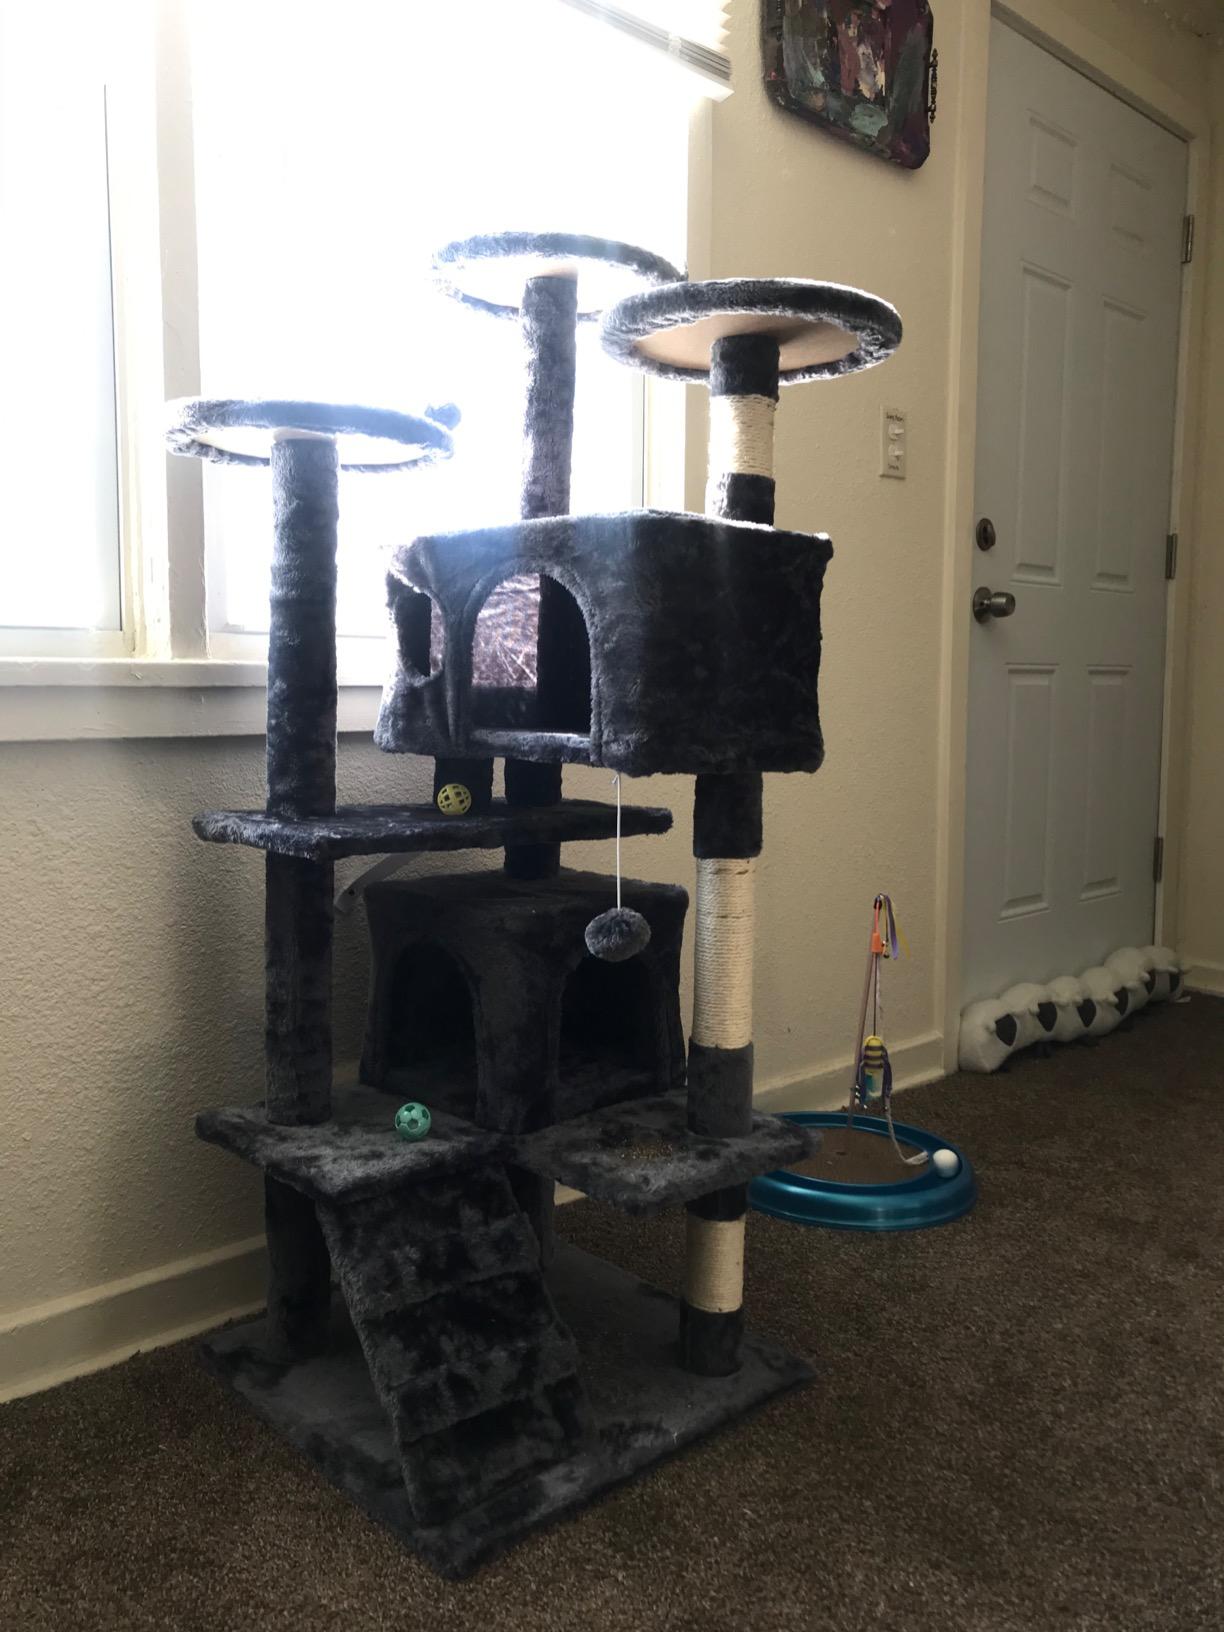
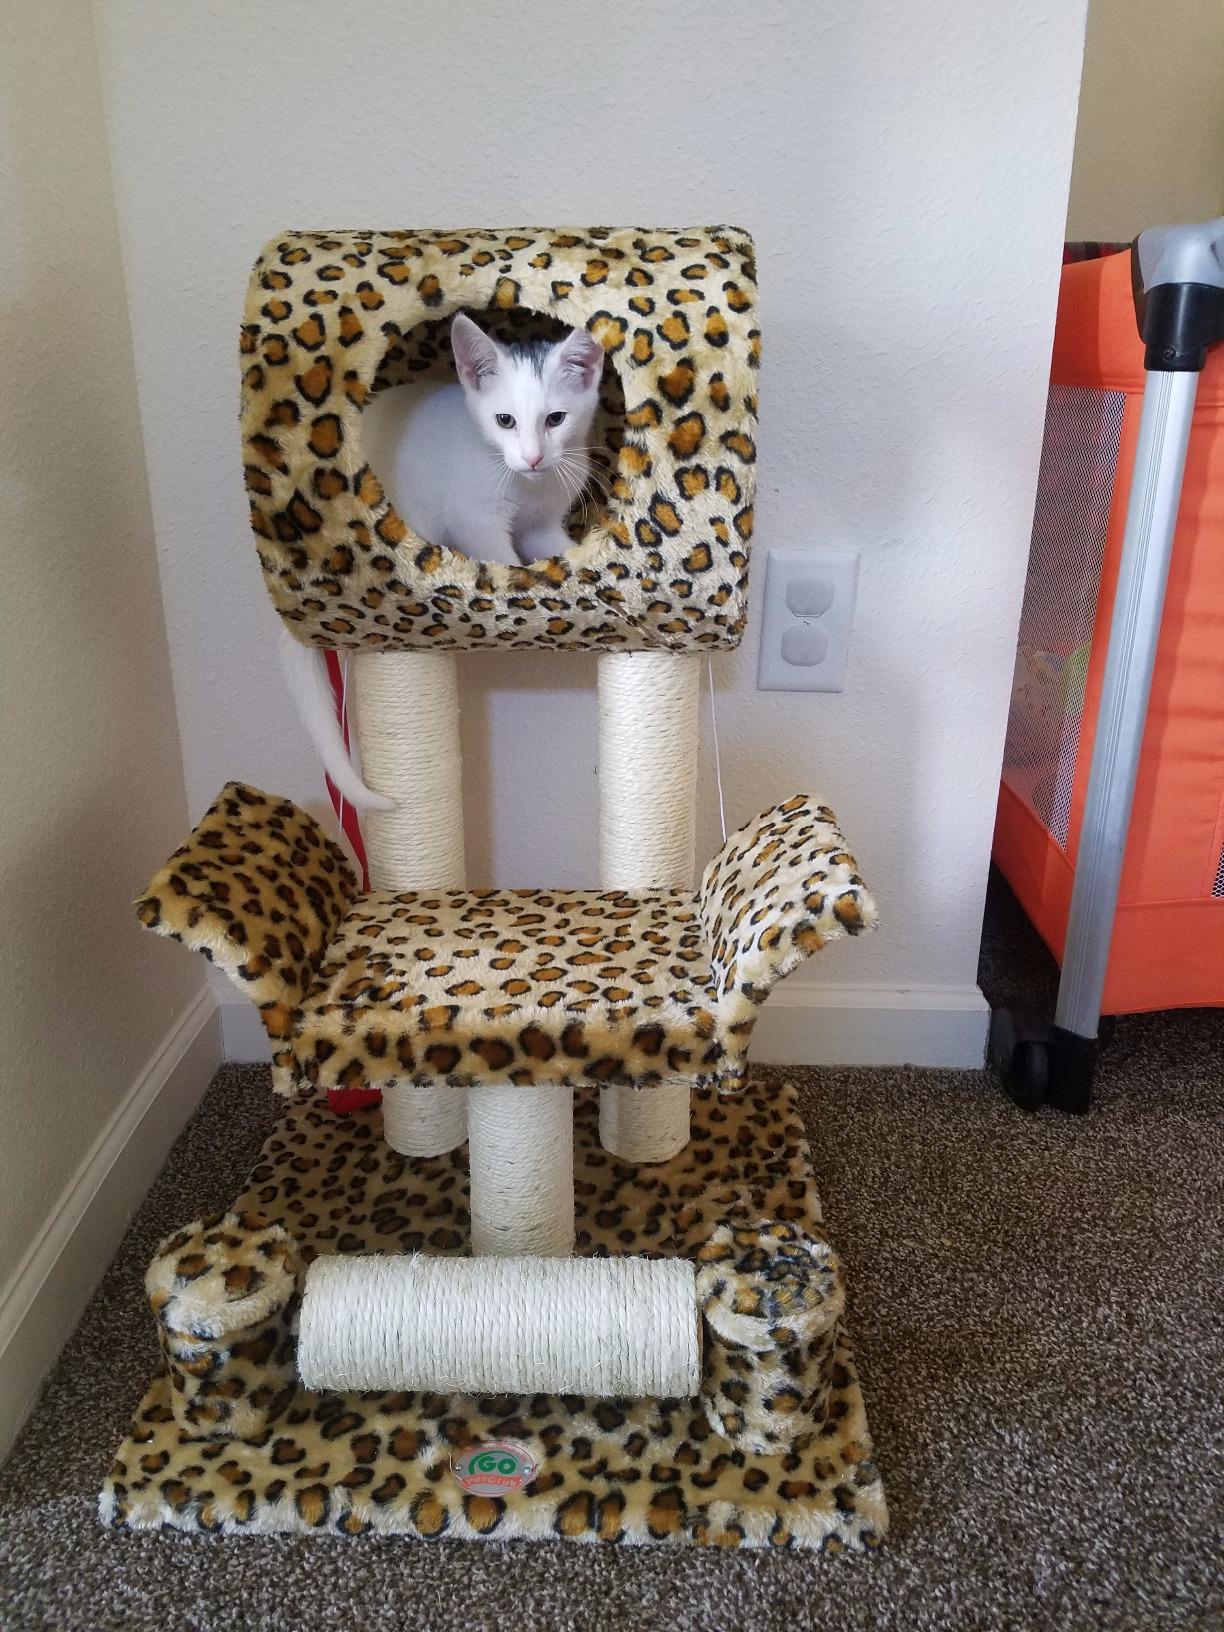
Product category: items_cat tree
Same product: no